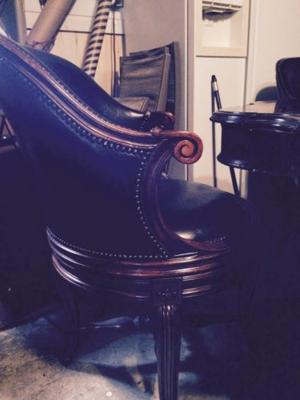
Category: chair